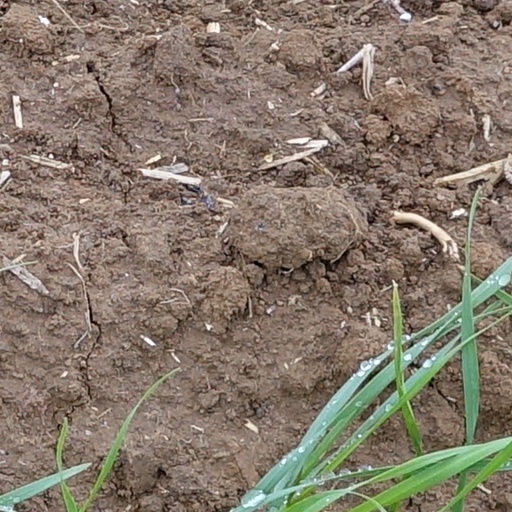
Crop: wheat